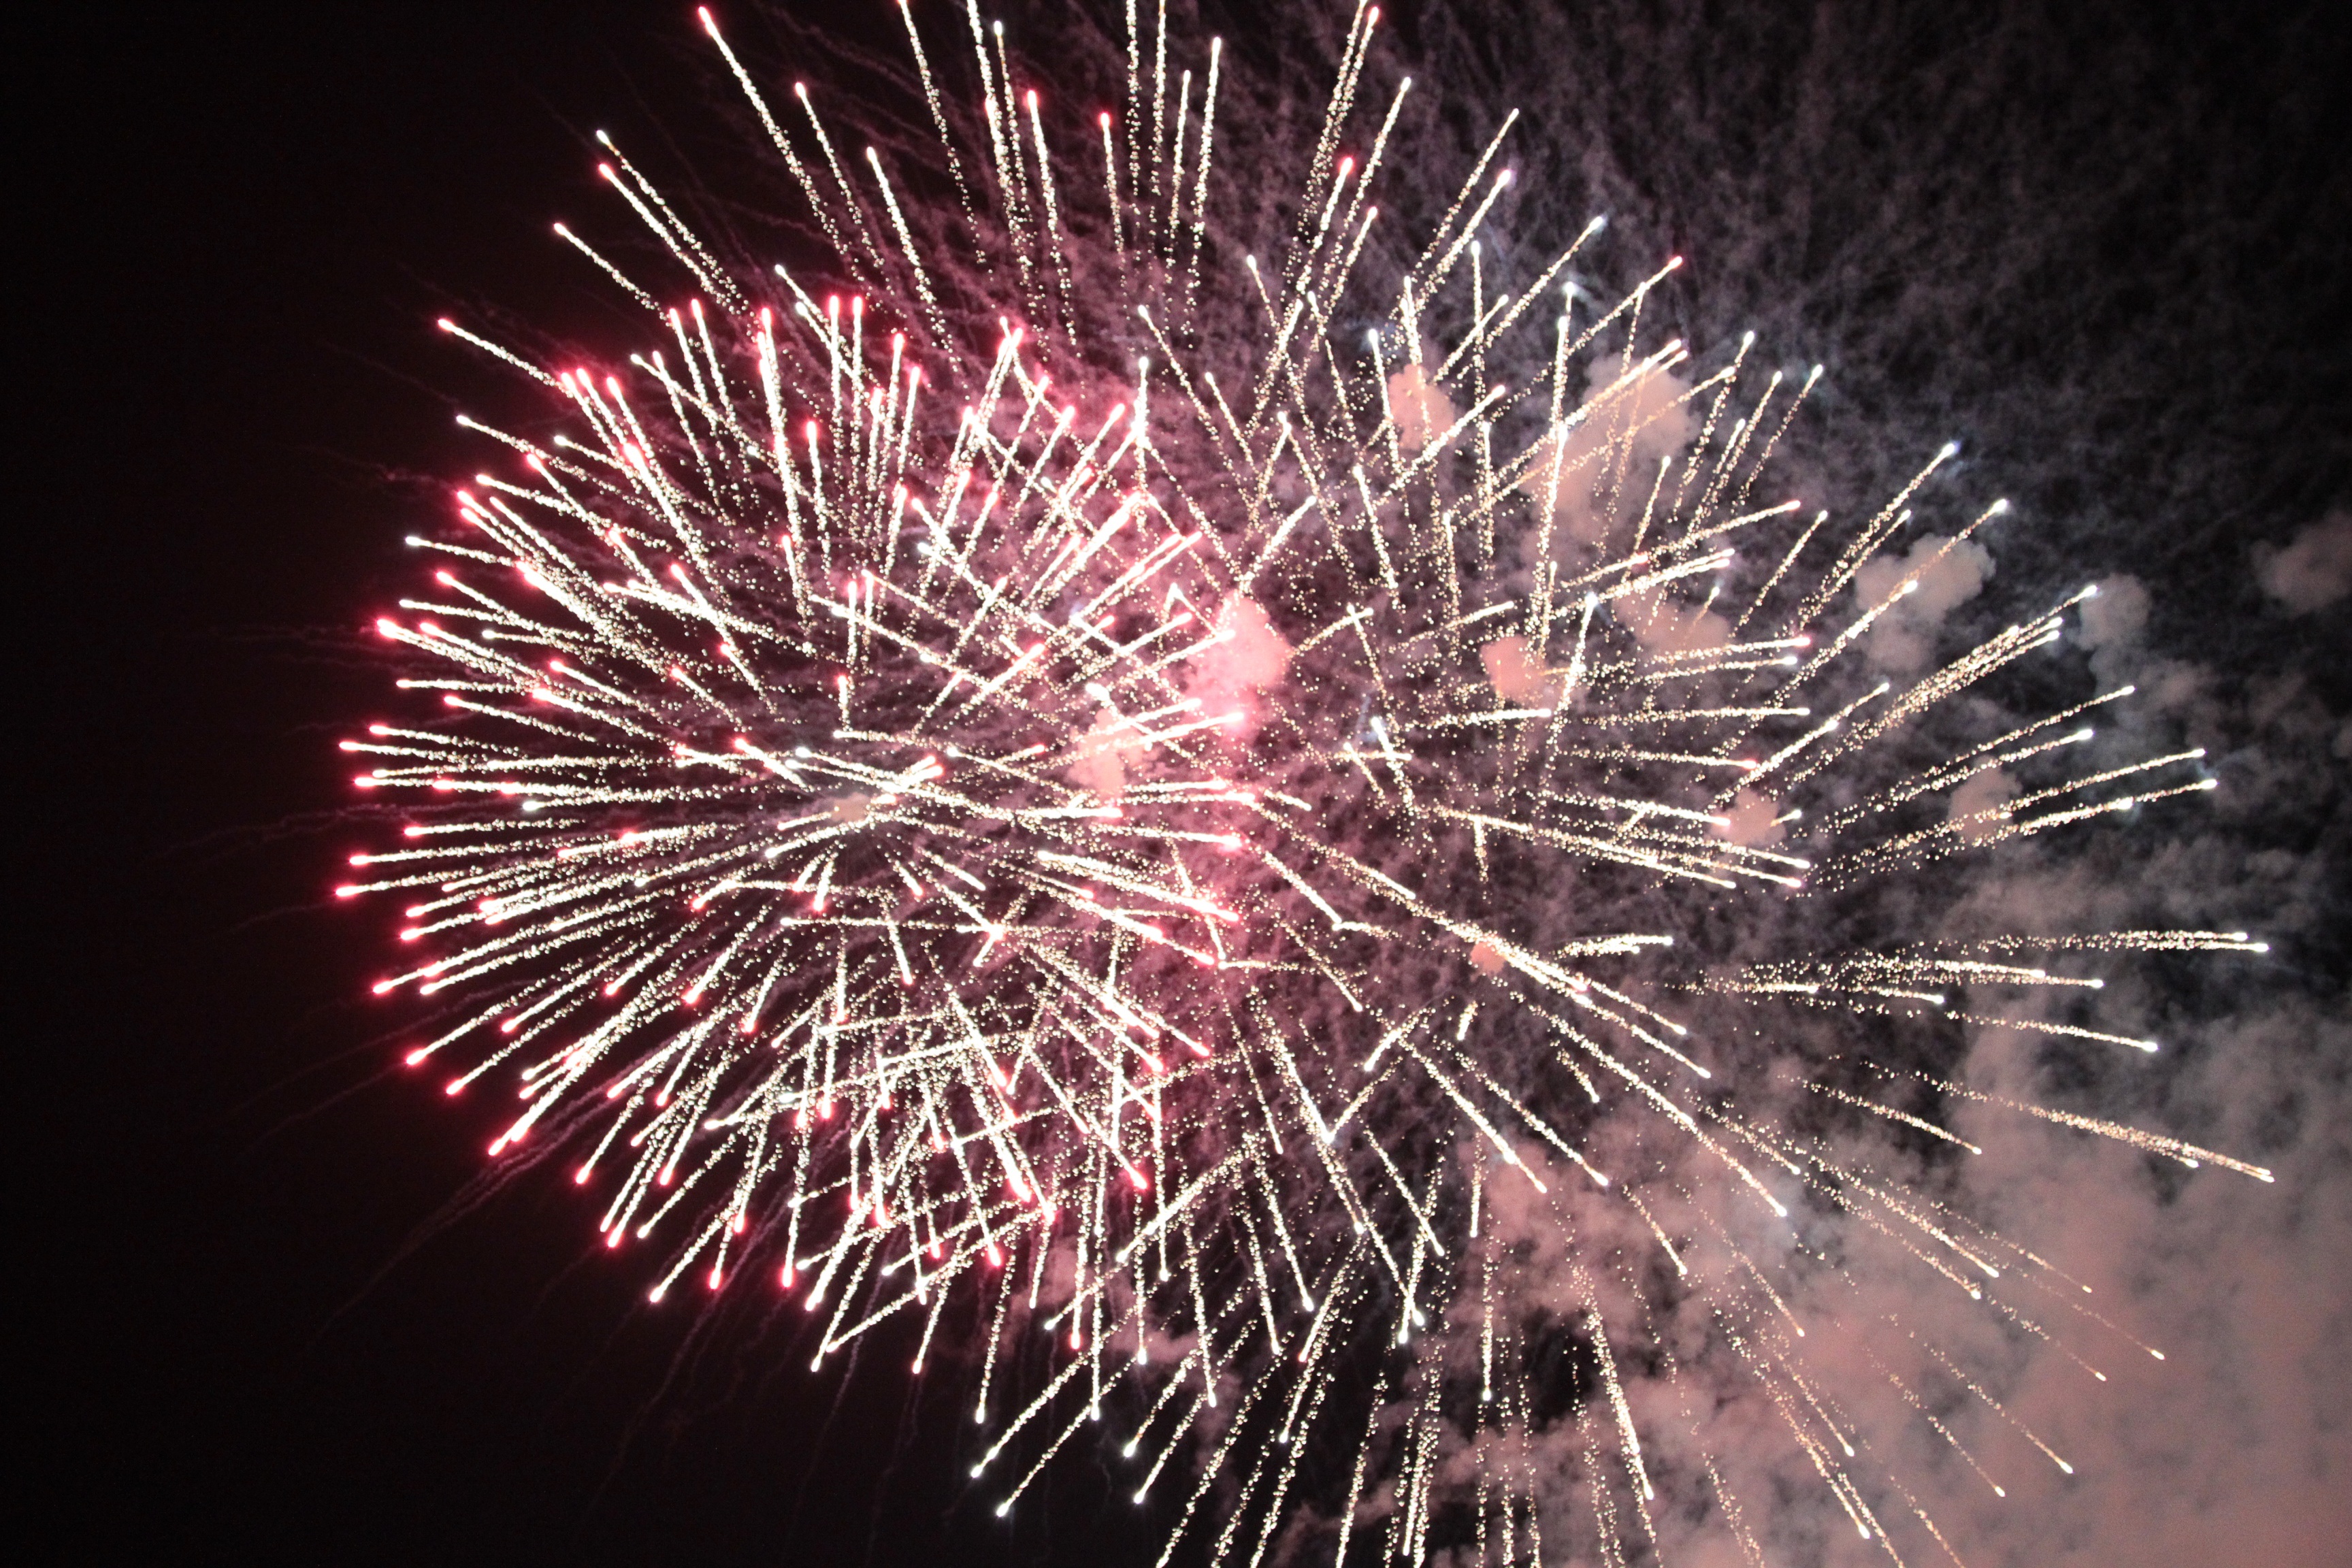
night, recreation, fireworks, event, new year's eve, outdoor recreation